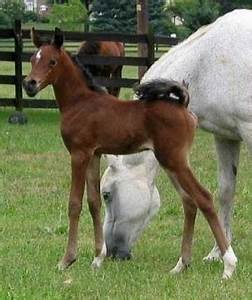
Label: cavallo